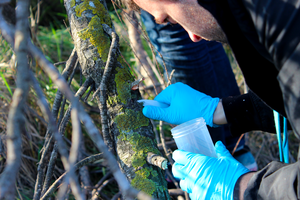
Le lichen bioaccumule les polluants de l'air, il est prélevé in situ pour des analyses chimiques ultérieures
La biosurveillance est un ensemble de méthodes qui ont commencé à être développées et utilisées dans les années 1970 en Europe avec notamment en 1970 une carte de la pollution de l'air par le SO₂ en Grande-Bretagne, basée sur la présence/absence de certains lichens corticoles bioindicateurs, publiée par Hawksworth et Rose dans la revue Nature. Cette carte a été faite à partir d'« une échelle de correspondance entre environ 80 espèces de lichens corticoles et les teneurs moyennes hivernales en dioxyde de soufre, traceur de la pollution atmosphérique à l’époque ». La biosurveillance est une méthode d'évaluation environnementale visant à détecter et mesurer la concentration des polluants ou de leurs métabolites au sein des différents milieux et niveaux de l'organisation biologique, autrement que par des méthodes physicochimiques directes et coûteuses à grande échelle.